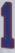
Number: 1